Zhuolan

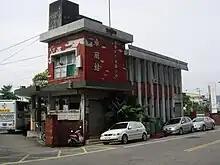
Zhuolan Bus Station

Bus station in the township is Zhuolan Bus Station of Fengyuan Bus. Taichung City Bus routes link Zhuolan with Fengyuan and Dongshi districts of Taichung City. Another bus route is to Dahu Township operate by Hsintsu Bus.